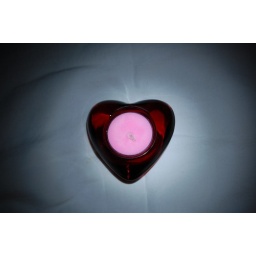
LED flashlight shining from above the camera, the candle is sitting on a white tablecloth.